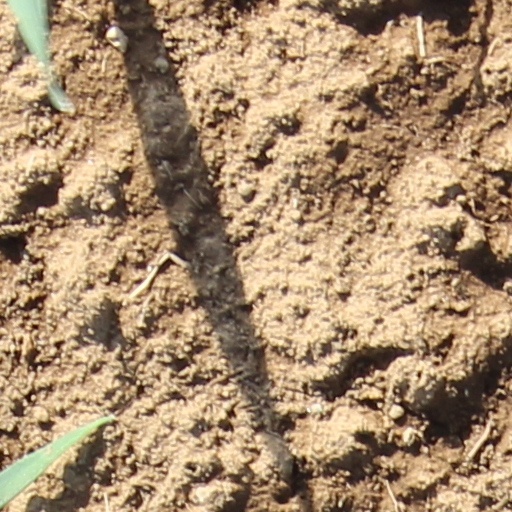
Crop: wheat